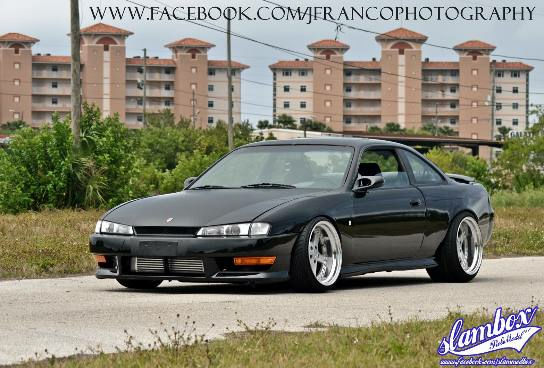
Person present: No